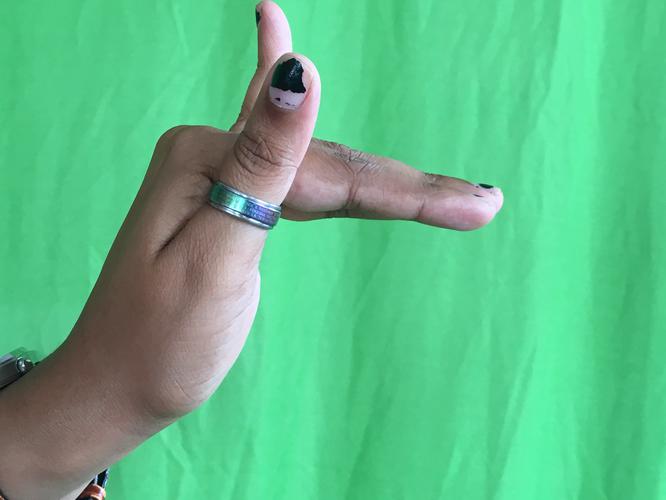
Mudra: Mrigasirsha
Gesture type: single_hand